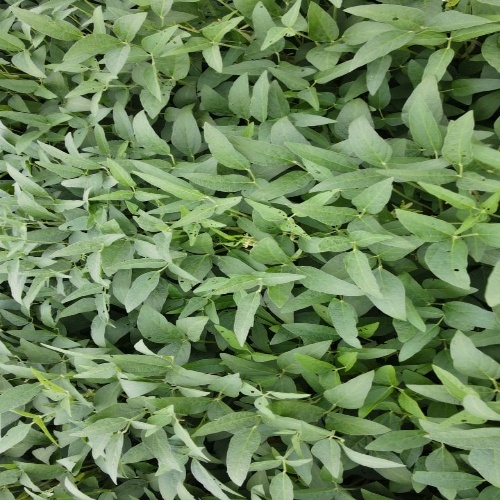
Label: Diabrotica_speciosa